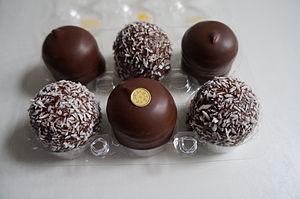
La Schwedenbombe est une tête-de-nègre commercialisée par l'entreprise autrichienne Niemetz.